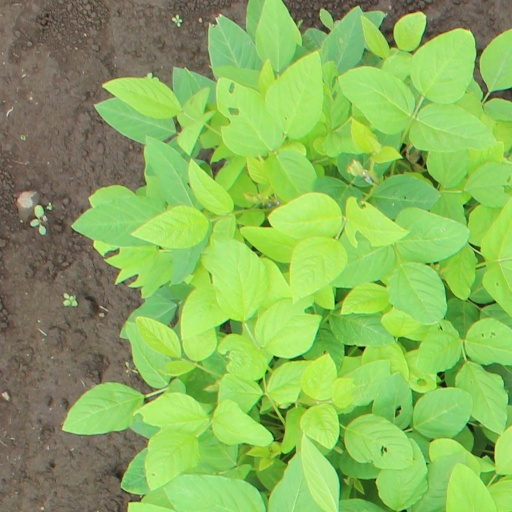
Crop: soybean